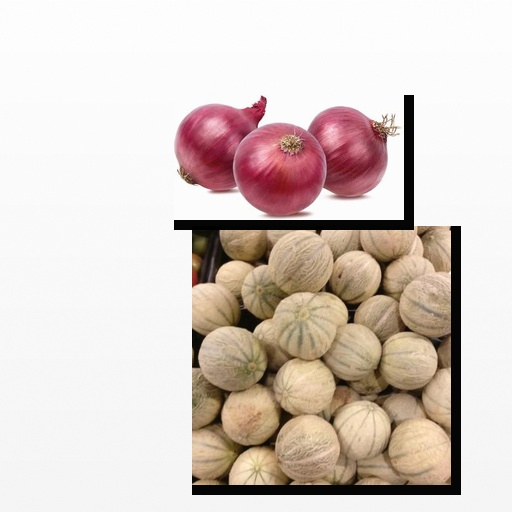
Food items: melon, onion